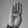
ASL letter: B